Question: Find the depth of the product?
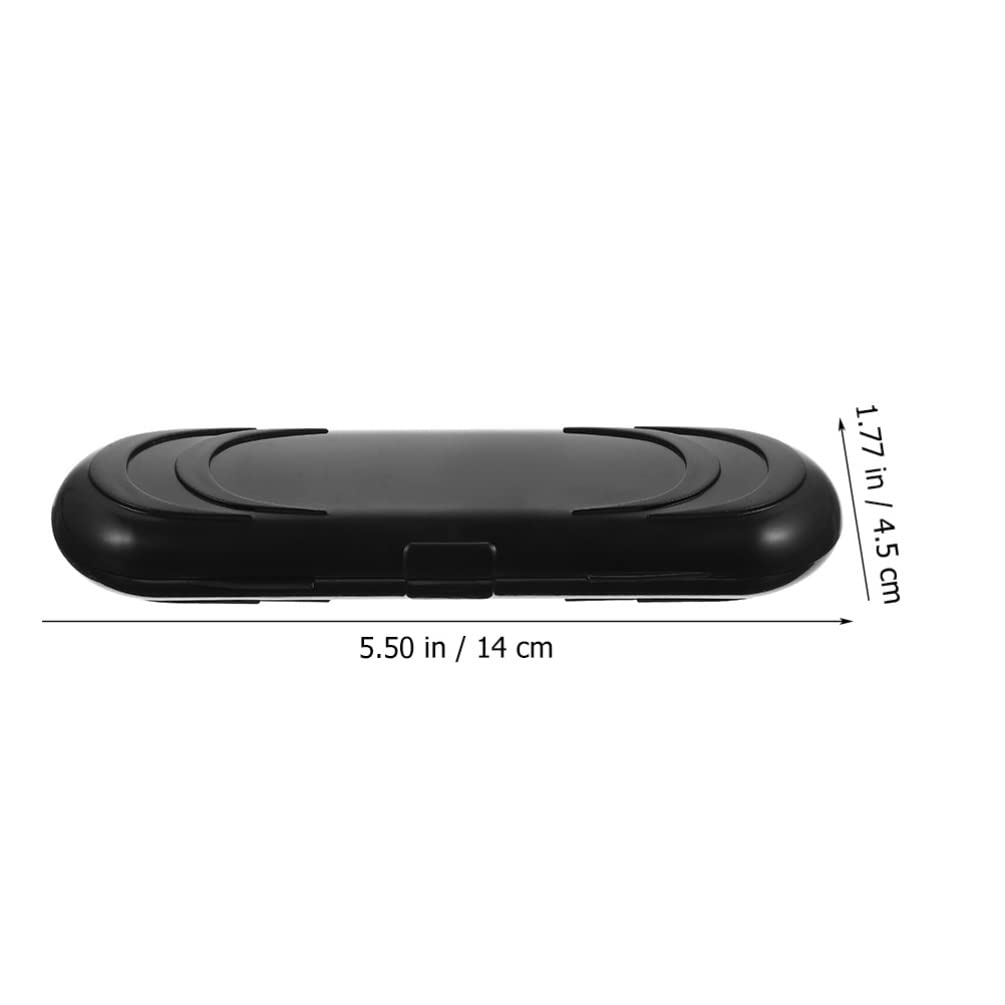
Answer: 5.5 inch